Simon Helg

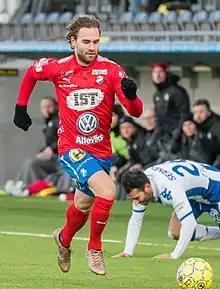
Helg with Östers IF in 2018

Simon Helg (born 10 April 1990) is a Swedish footballer who plays as a midfielder.